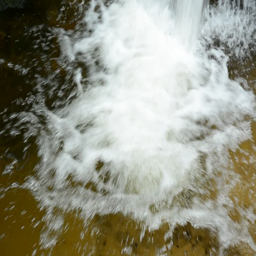
close up of waterfall on the river